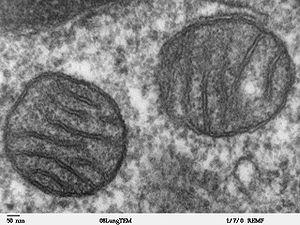
Une mitochondrie est un organite, possédant toutes les caractéristiques d'un organisme procaryote, entourée d'une double membrane, composée chacune d'une double couche phospholipidique, et retrouvée chez la plupart des cellules eucaryotes. Leur diamètre varie généralement entre 0,75 et 3 µm tandis que leur forme générale et leur structure est extrêmement variable. On en retrouve jusqu'à 2 000 par cellule, et elles sont localisées préférentiellement au niveau des zones cellulaires consommatrices d'ATP. Elles permettent la production d'ATP, de divers cofacteurs métaboliques et sont impliquées dans différents processus tels que la communication, la différenciation, l'apoptose et la régulation du cycle cellulaire. Les mitochondries sont aussi liées à certaines maladies humaines telles que des retards mentaux, des problèmes cardiaques et jouent un rôle important dans le processus de vieillissement.